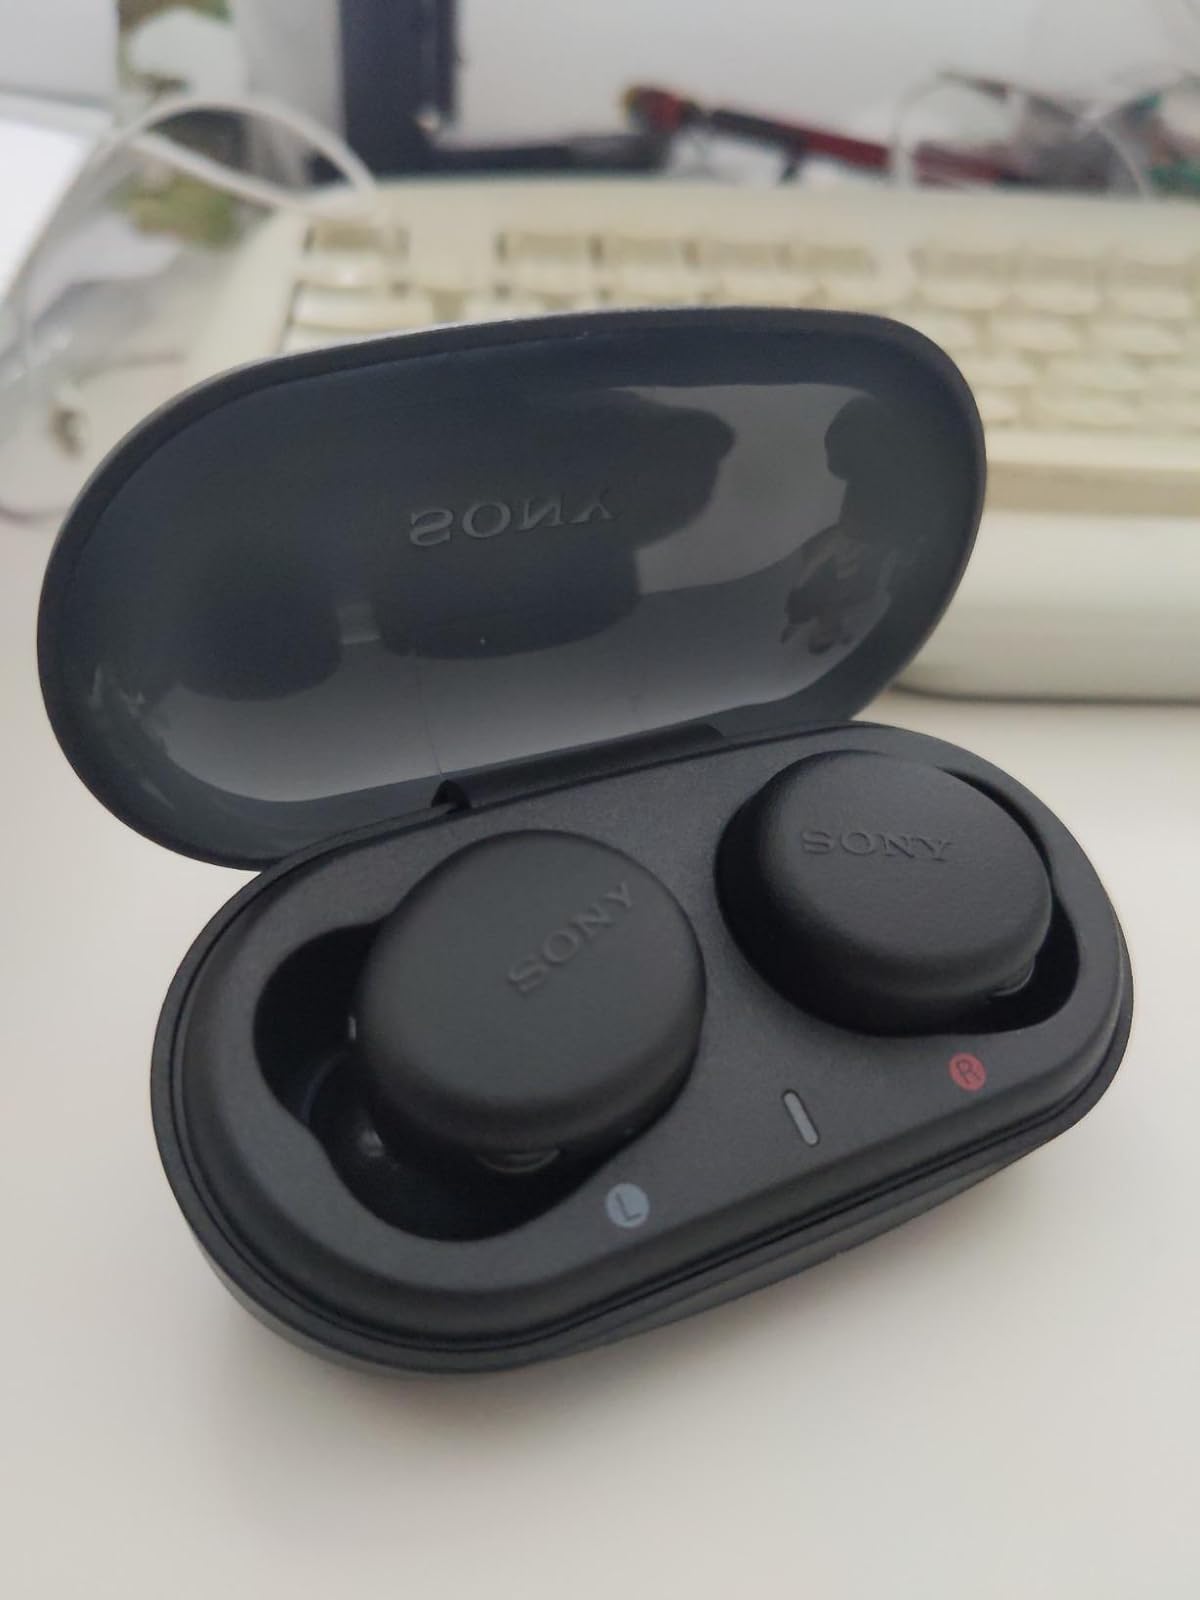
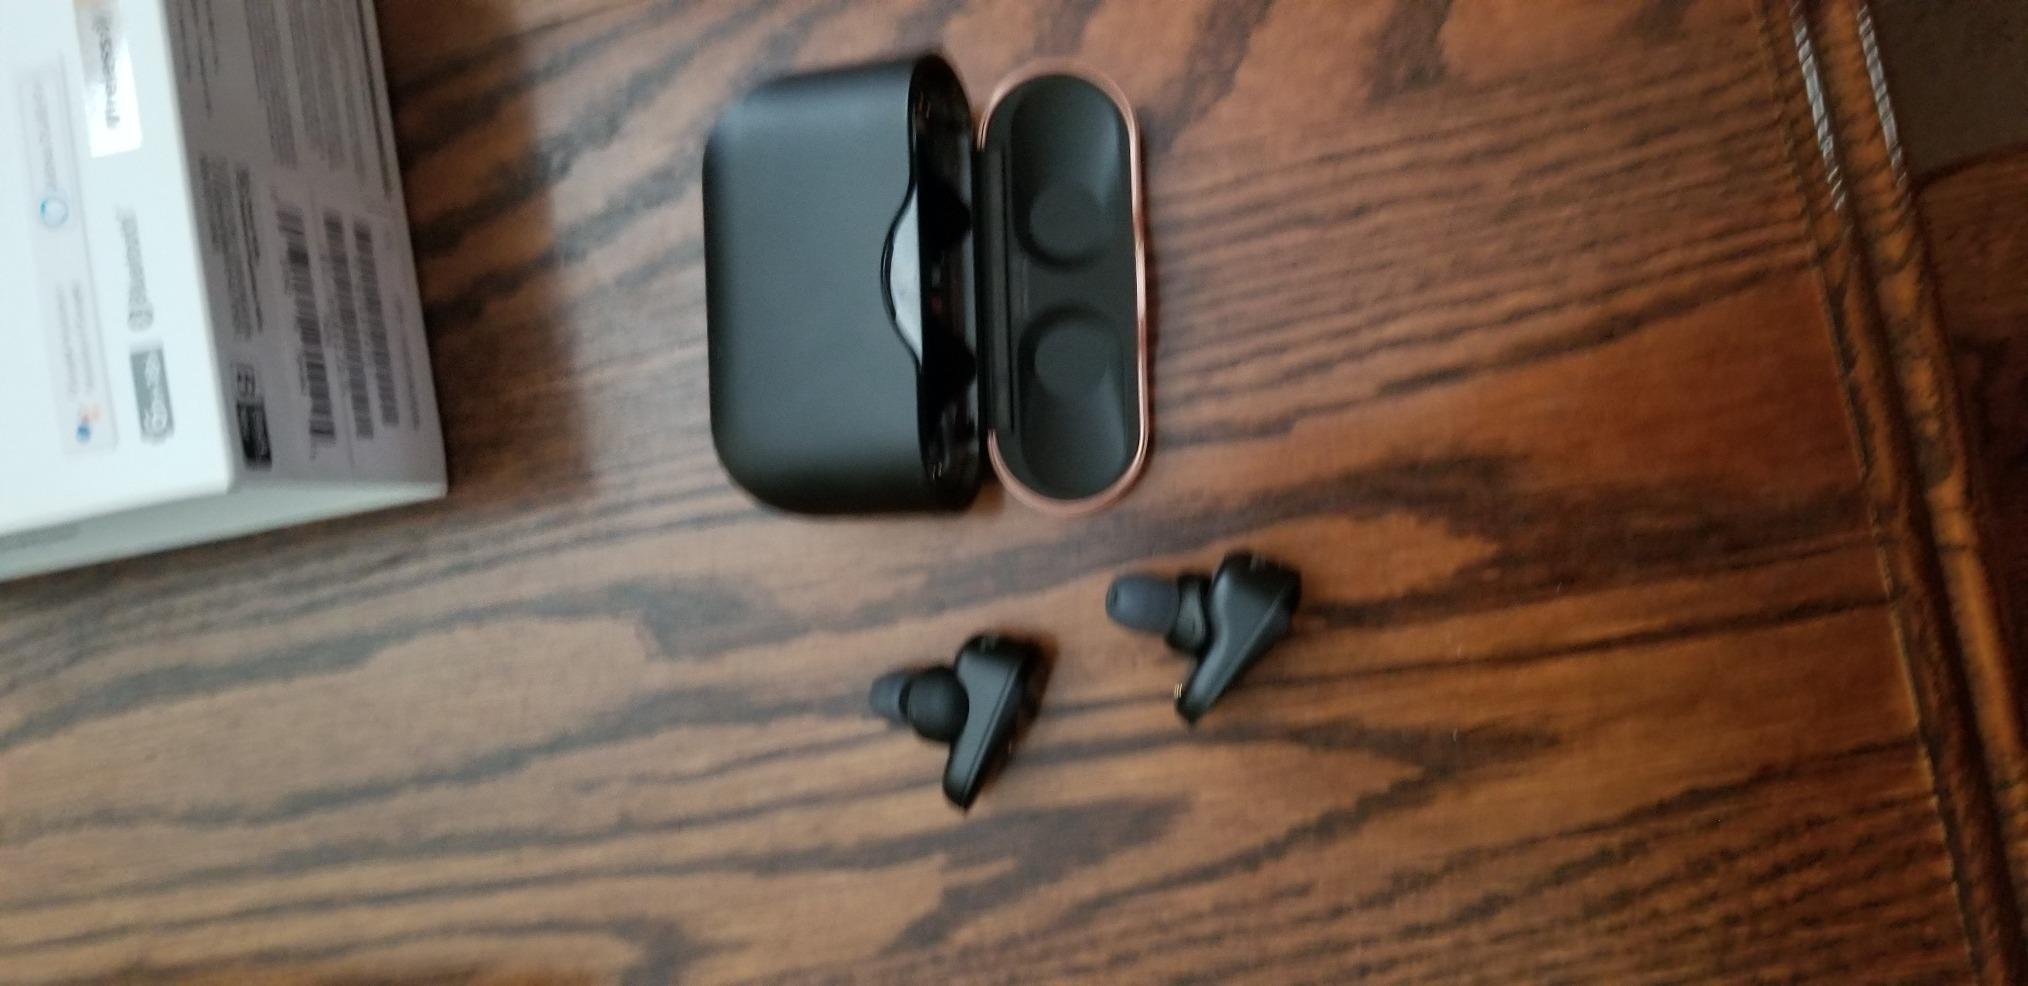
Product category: earbuds
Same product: no